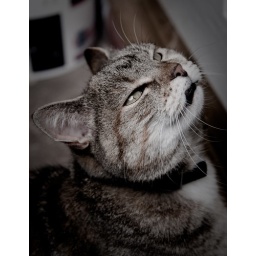
This is the extremely friendly and cute kitty that persists in trying to get itself adopted by us. =))